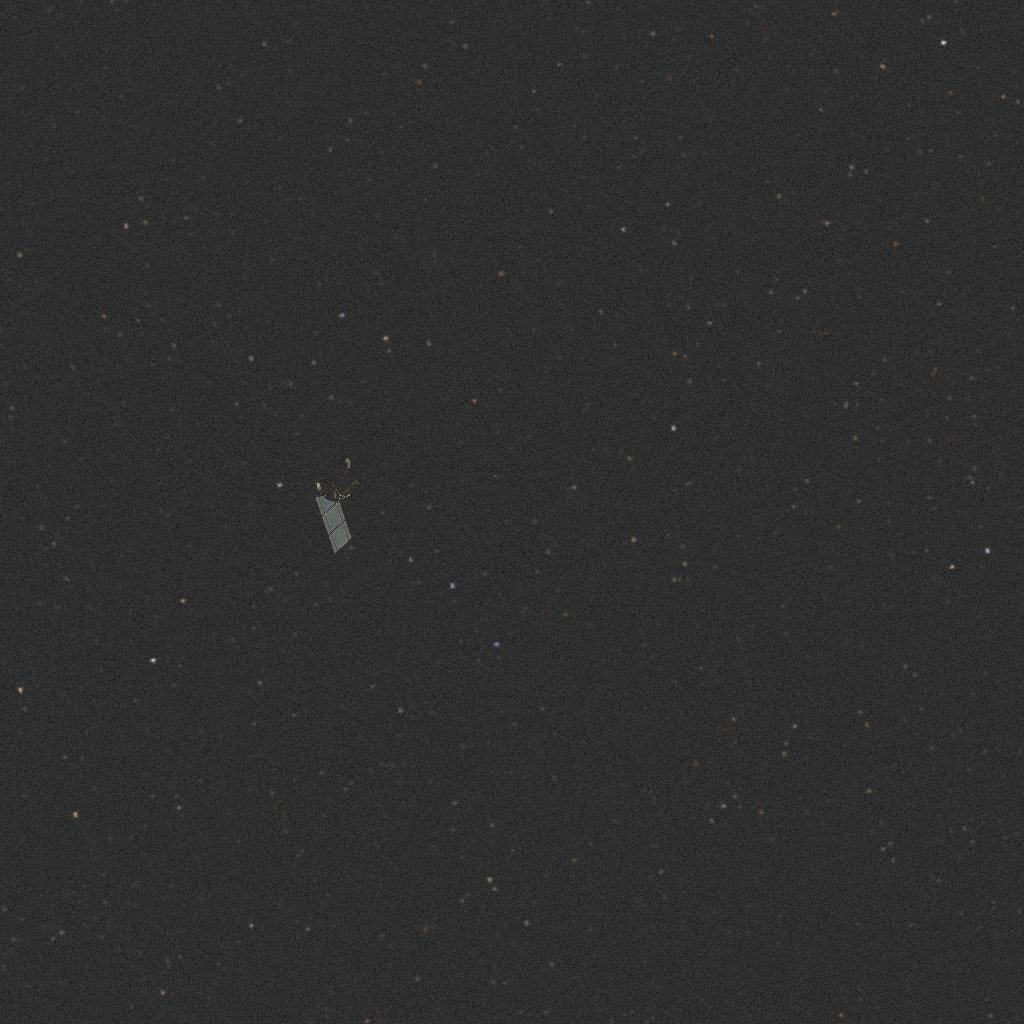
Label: earth_observation_sat_1